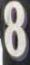
Number: 8